Korat Royal Thai Air Force Base

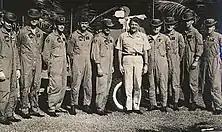
Commander-in-Chief of The Strategic Air Command General Joseph J. Nazzaro at Korat Air Force Base May 1968.

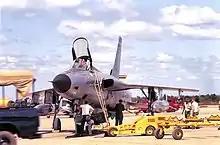
36th Tactical Fighter Squadron F-105D having MK-82 500 pound bombs being loaded prior to a mission, Korat, 1964

The first USAF units at Korat were under the command of the US Pacific Air Forces (PACAF). Korat was the location for TACAN station Channel 125 and was referenced by that identifier in voice communications during air missions. The mission of the USAF at Korat was to conduct operations in support of US commitments in Southeast Asia: North Vietnam, South Vietnam, Cambodia, and Laos. During the Vietnam War, pilots from Korat RTAFB primarily flew interdiction, direct air support, armed reconnaissance, and fighter escort missions.